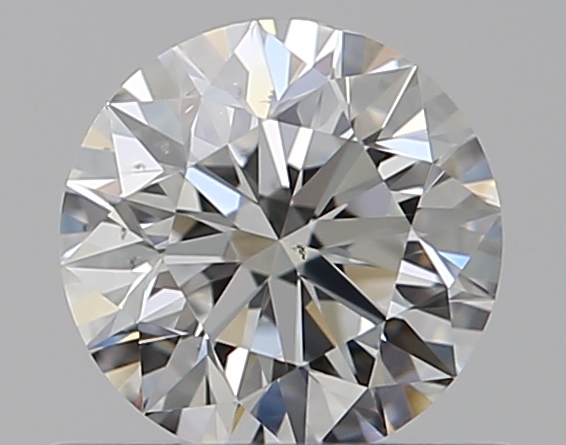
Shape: round
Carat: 0.5
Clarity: VS2
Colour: F
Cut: EX
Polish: EX
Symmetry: EX
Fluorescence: N
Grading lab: GIA
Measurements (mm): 5.06 x 5.09 x 3.18